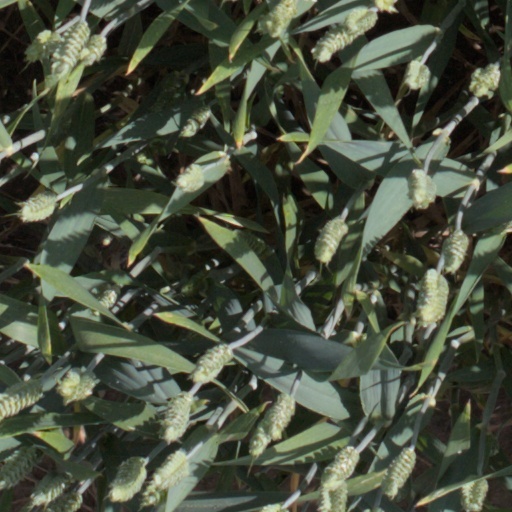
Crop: wheat